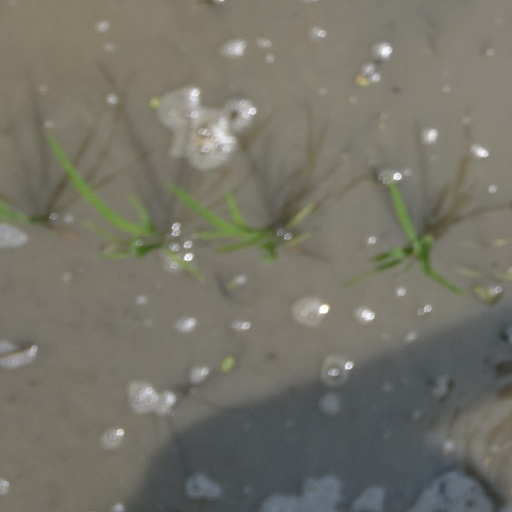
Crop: rice